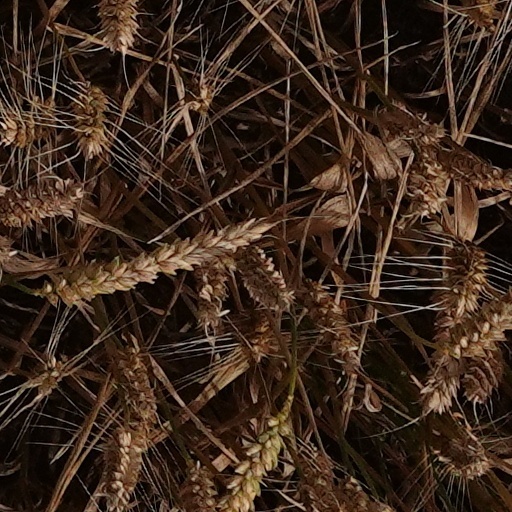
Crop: wheat